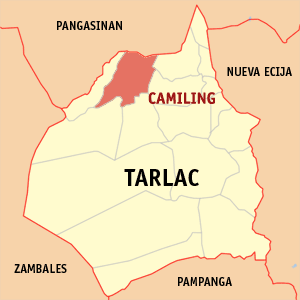
Camiling est une localité de la province de Tarlac, aux Philippines. En 2015, elle compte 83 248 habitants.